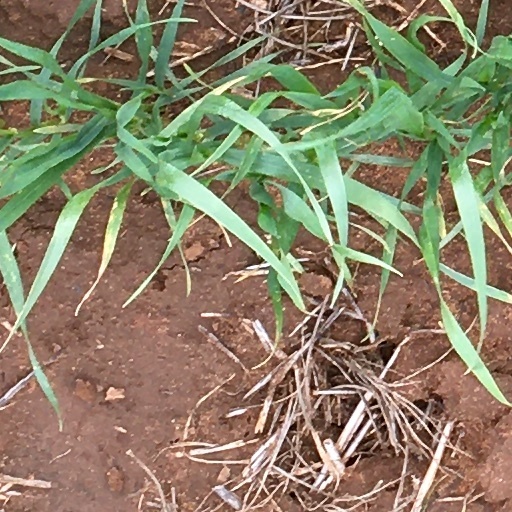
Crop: wheat